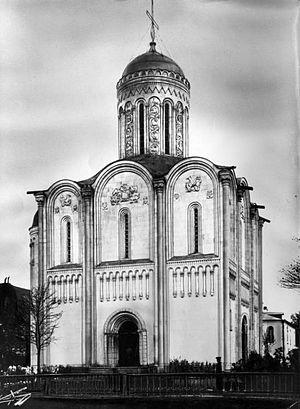
Le quai des Anglais, nommé parfois quai anglais, est un quai de la ville de Saint-Pétersbourg.
Fiodor Vassilievitch Doubassov, né le 3 juillet 1845 et mort le 2 juillet 1912 à Saint-Pétersbourg, est un vice-amiral de l'Empire russe et ancien gouverneur de Moscou, pendant les troubles de 1905.